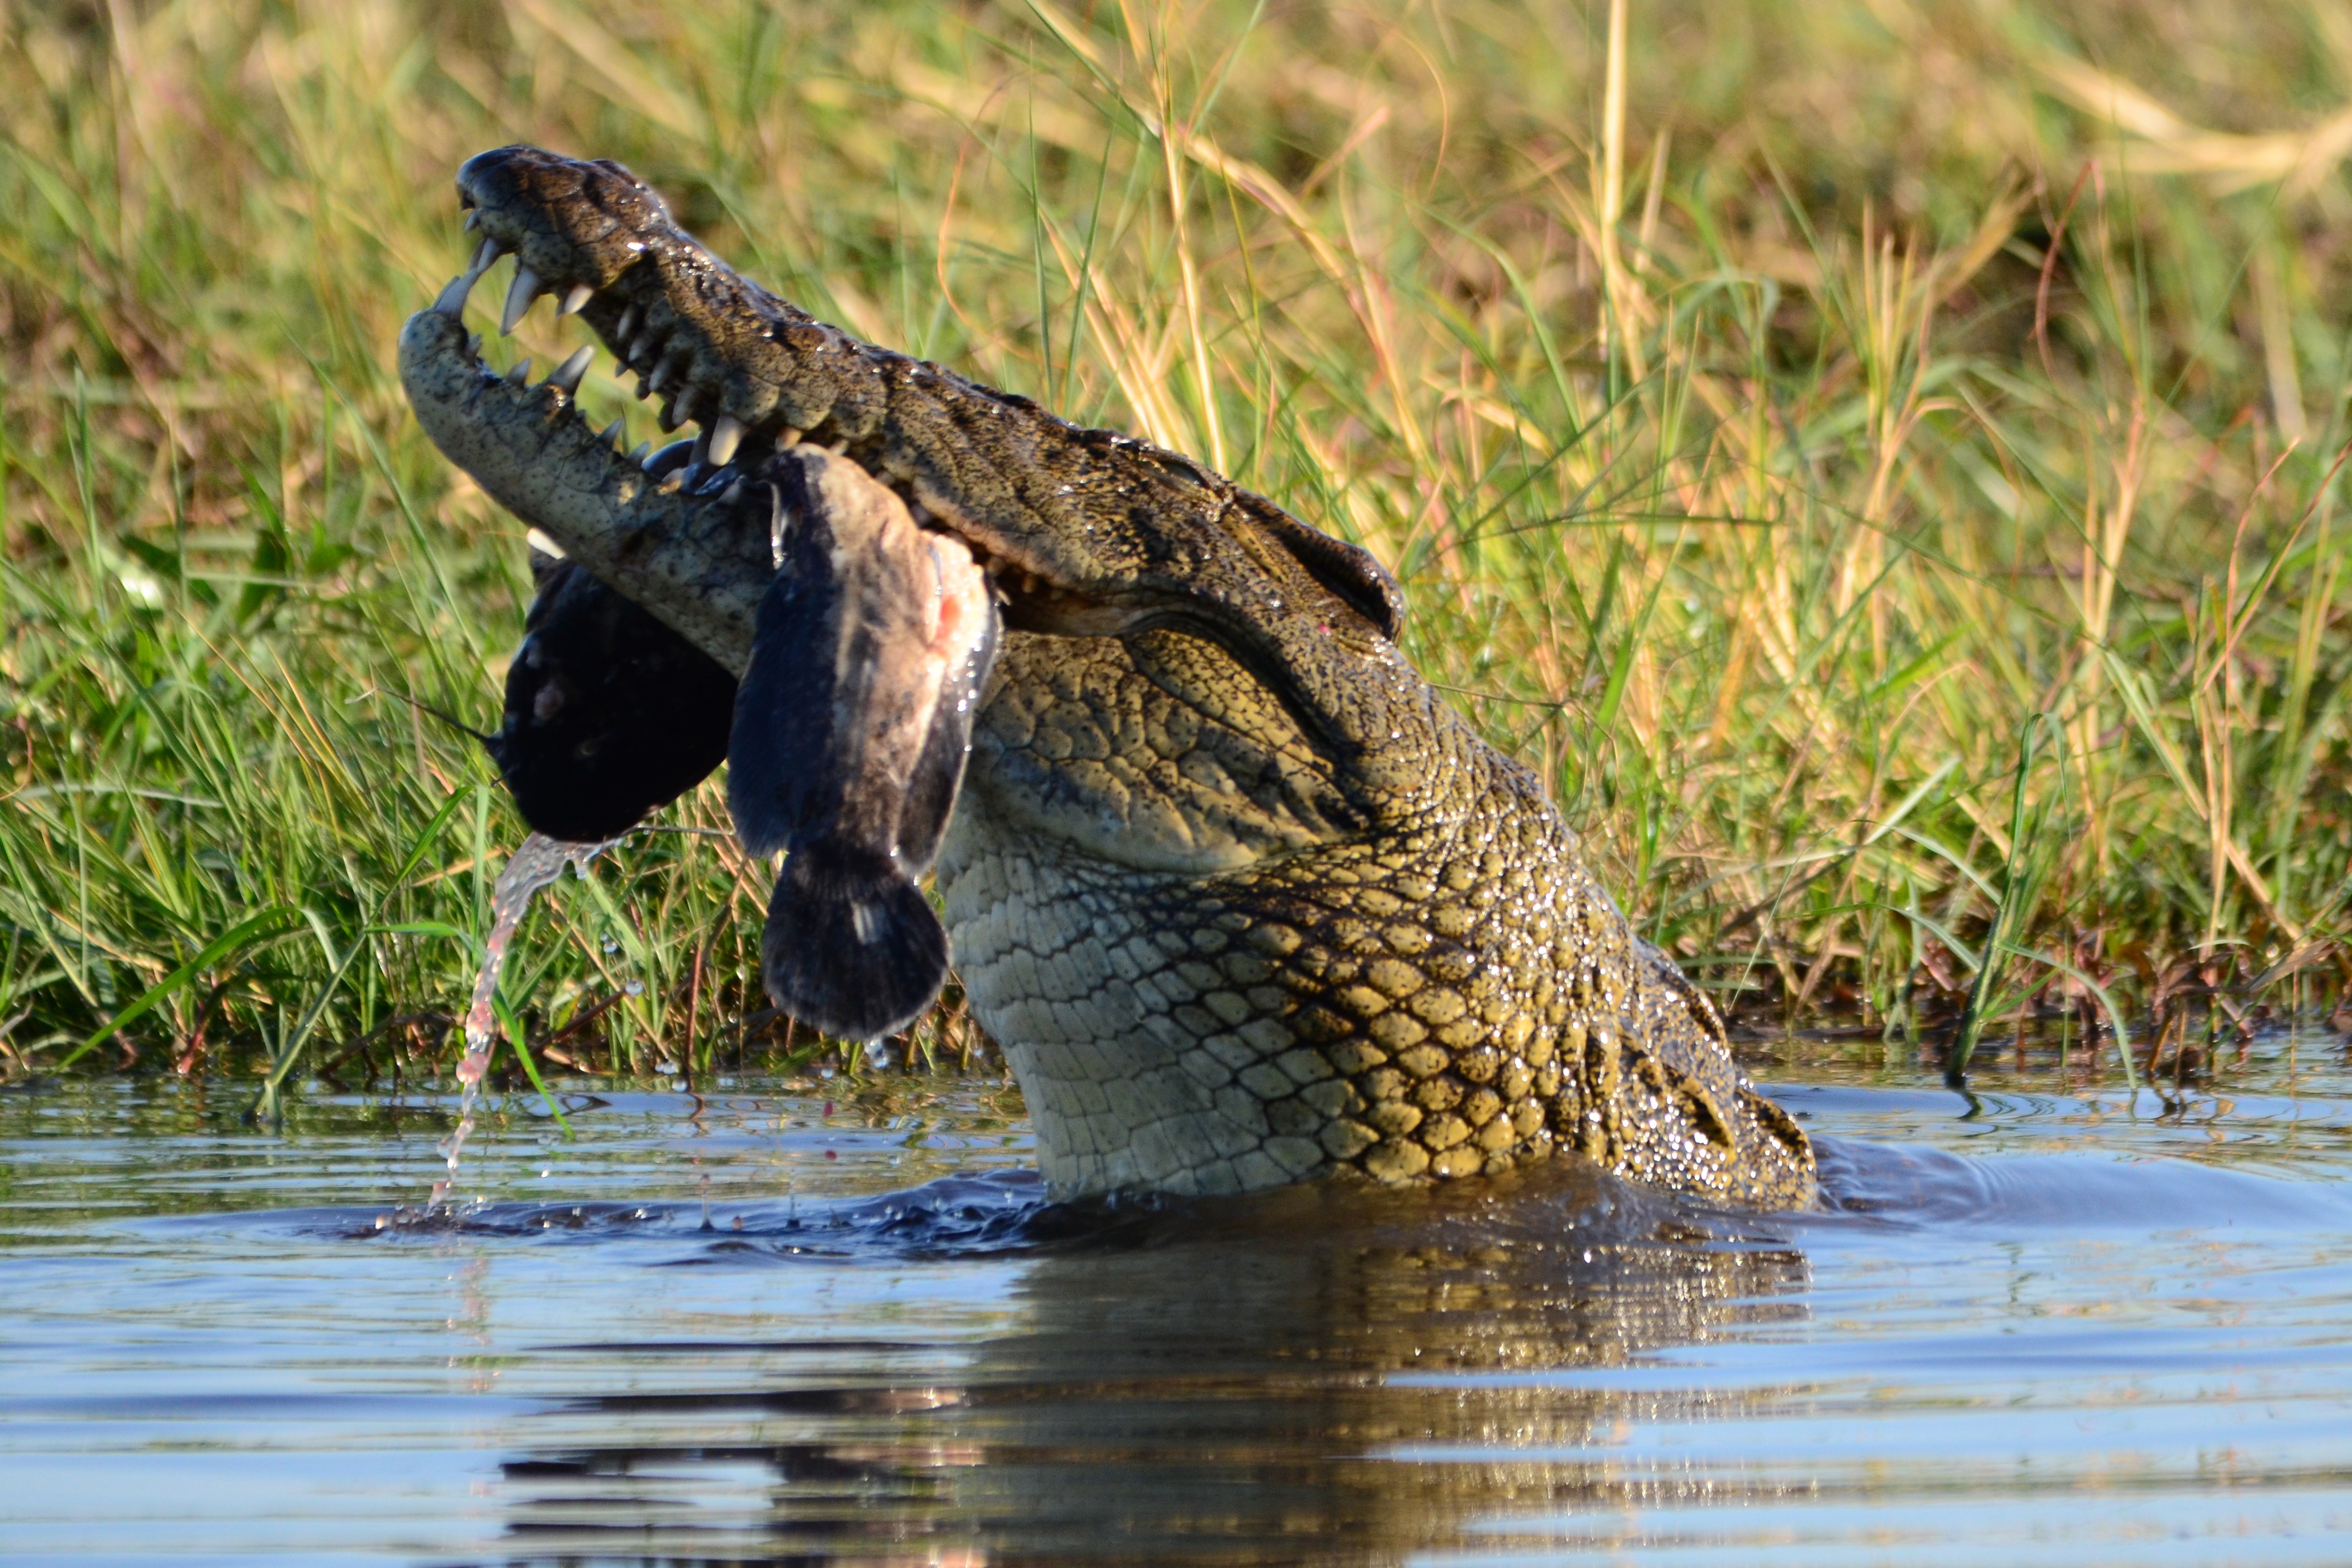
bird, wildlife, reptile, fauna, crocodile, duck, vertebrate, water bird, botswana, prey, chobe